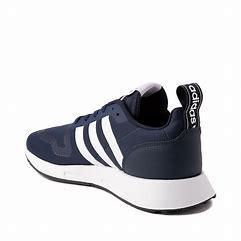
Brand: Adidas
Model: Multix